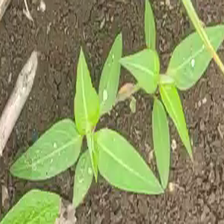
Weed species: Moti_dudhi(Euphorbia_geneculata_L)